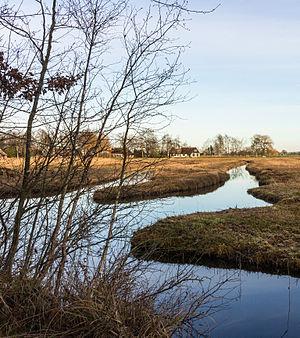
En géographie, un marais désigne une couche d'eau stagnante, en général peu profonde, et envahie par la végétation aquatique ou herbacée. C'est une zone humide.